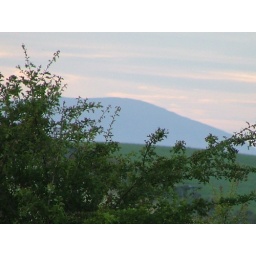
mountains in scotland from my back bedroom window